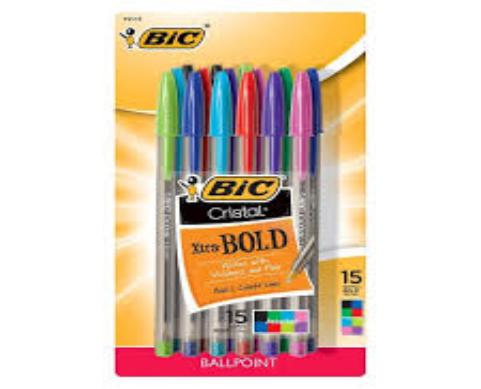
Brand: bic cristal
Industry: Necessities